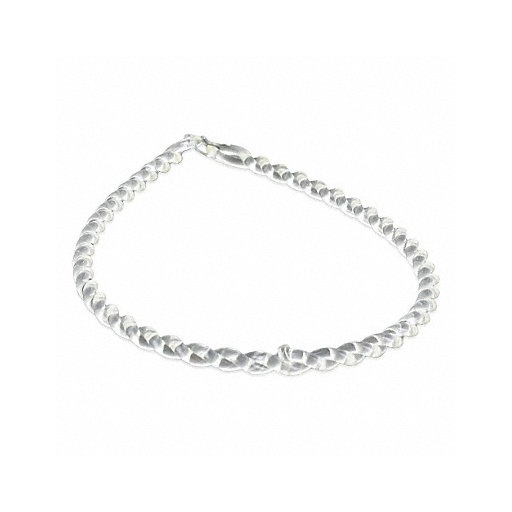
Twisted O-Ring 3/16 Clear 13-1/4 L PK50
Twisted O-Rings Diameter 3/16 In. Overall Length 13-1/4 In. Material Polyurethane Color Clear Hardness Shore A 85 Texture Smooth Includes Hooks Package Quantity 50
Brand: EAGLE BELTING
Category: Hardware > Hardware Accessories > Coils > Torsion Coils